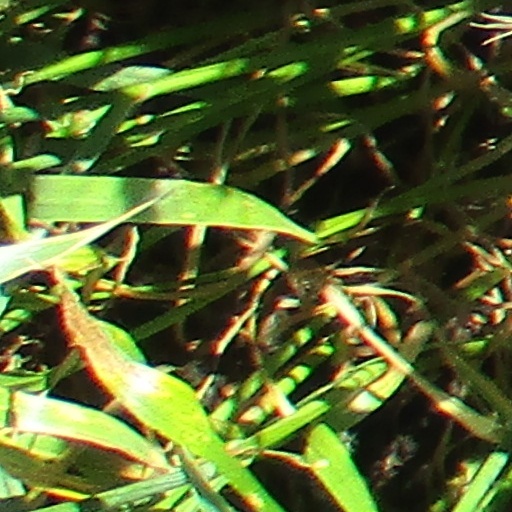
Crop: wheat